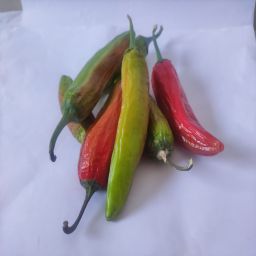
Crop: New Mexico Green Chile
Quality: Old